Porsche 917

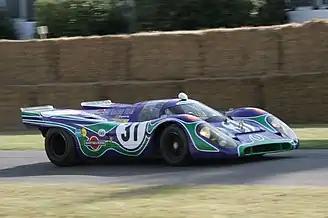
The Martini Racing blue and green ""psychedelic"" livery on a 1970 917K. This car raced at Watkins Glen in 1970.

Two 917 LH were entered in Le Mans, one in white and red trim by Porsche Salzburg. Driven by Vic Elford and Kurt Ahrens, the pole sitter's 4.9-litre engine dropped an inlet valve after 225 laps. Both drivers had also been entered on the team's other car, a red and white 917 K with the 4.5-litre engine, qualified by Hans Herrmann and Richard Attwood in rather low 15th spot, but they did not drive after their own car failed.